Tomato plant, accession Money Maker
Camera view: tilt-top (135 deg); turntable rotation: 270 degrees
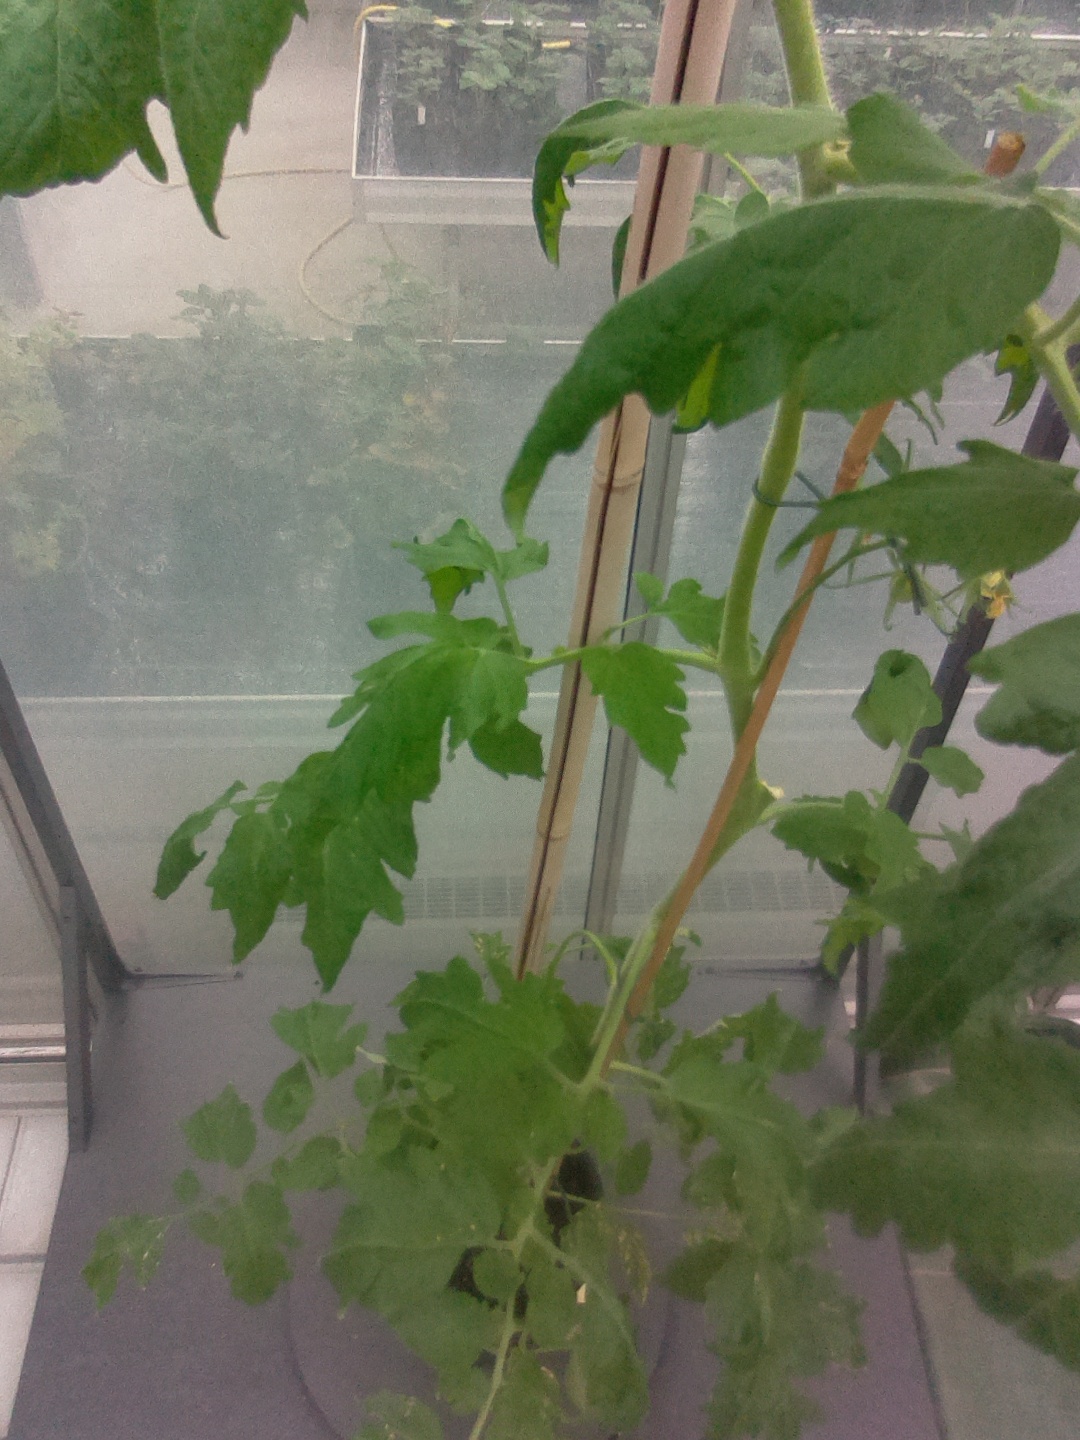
BBCH growth stage 70: Fruits at the main stem or branches visibles